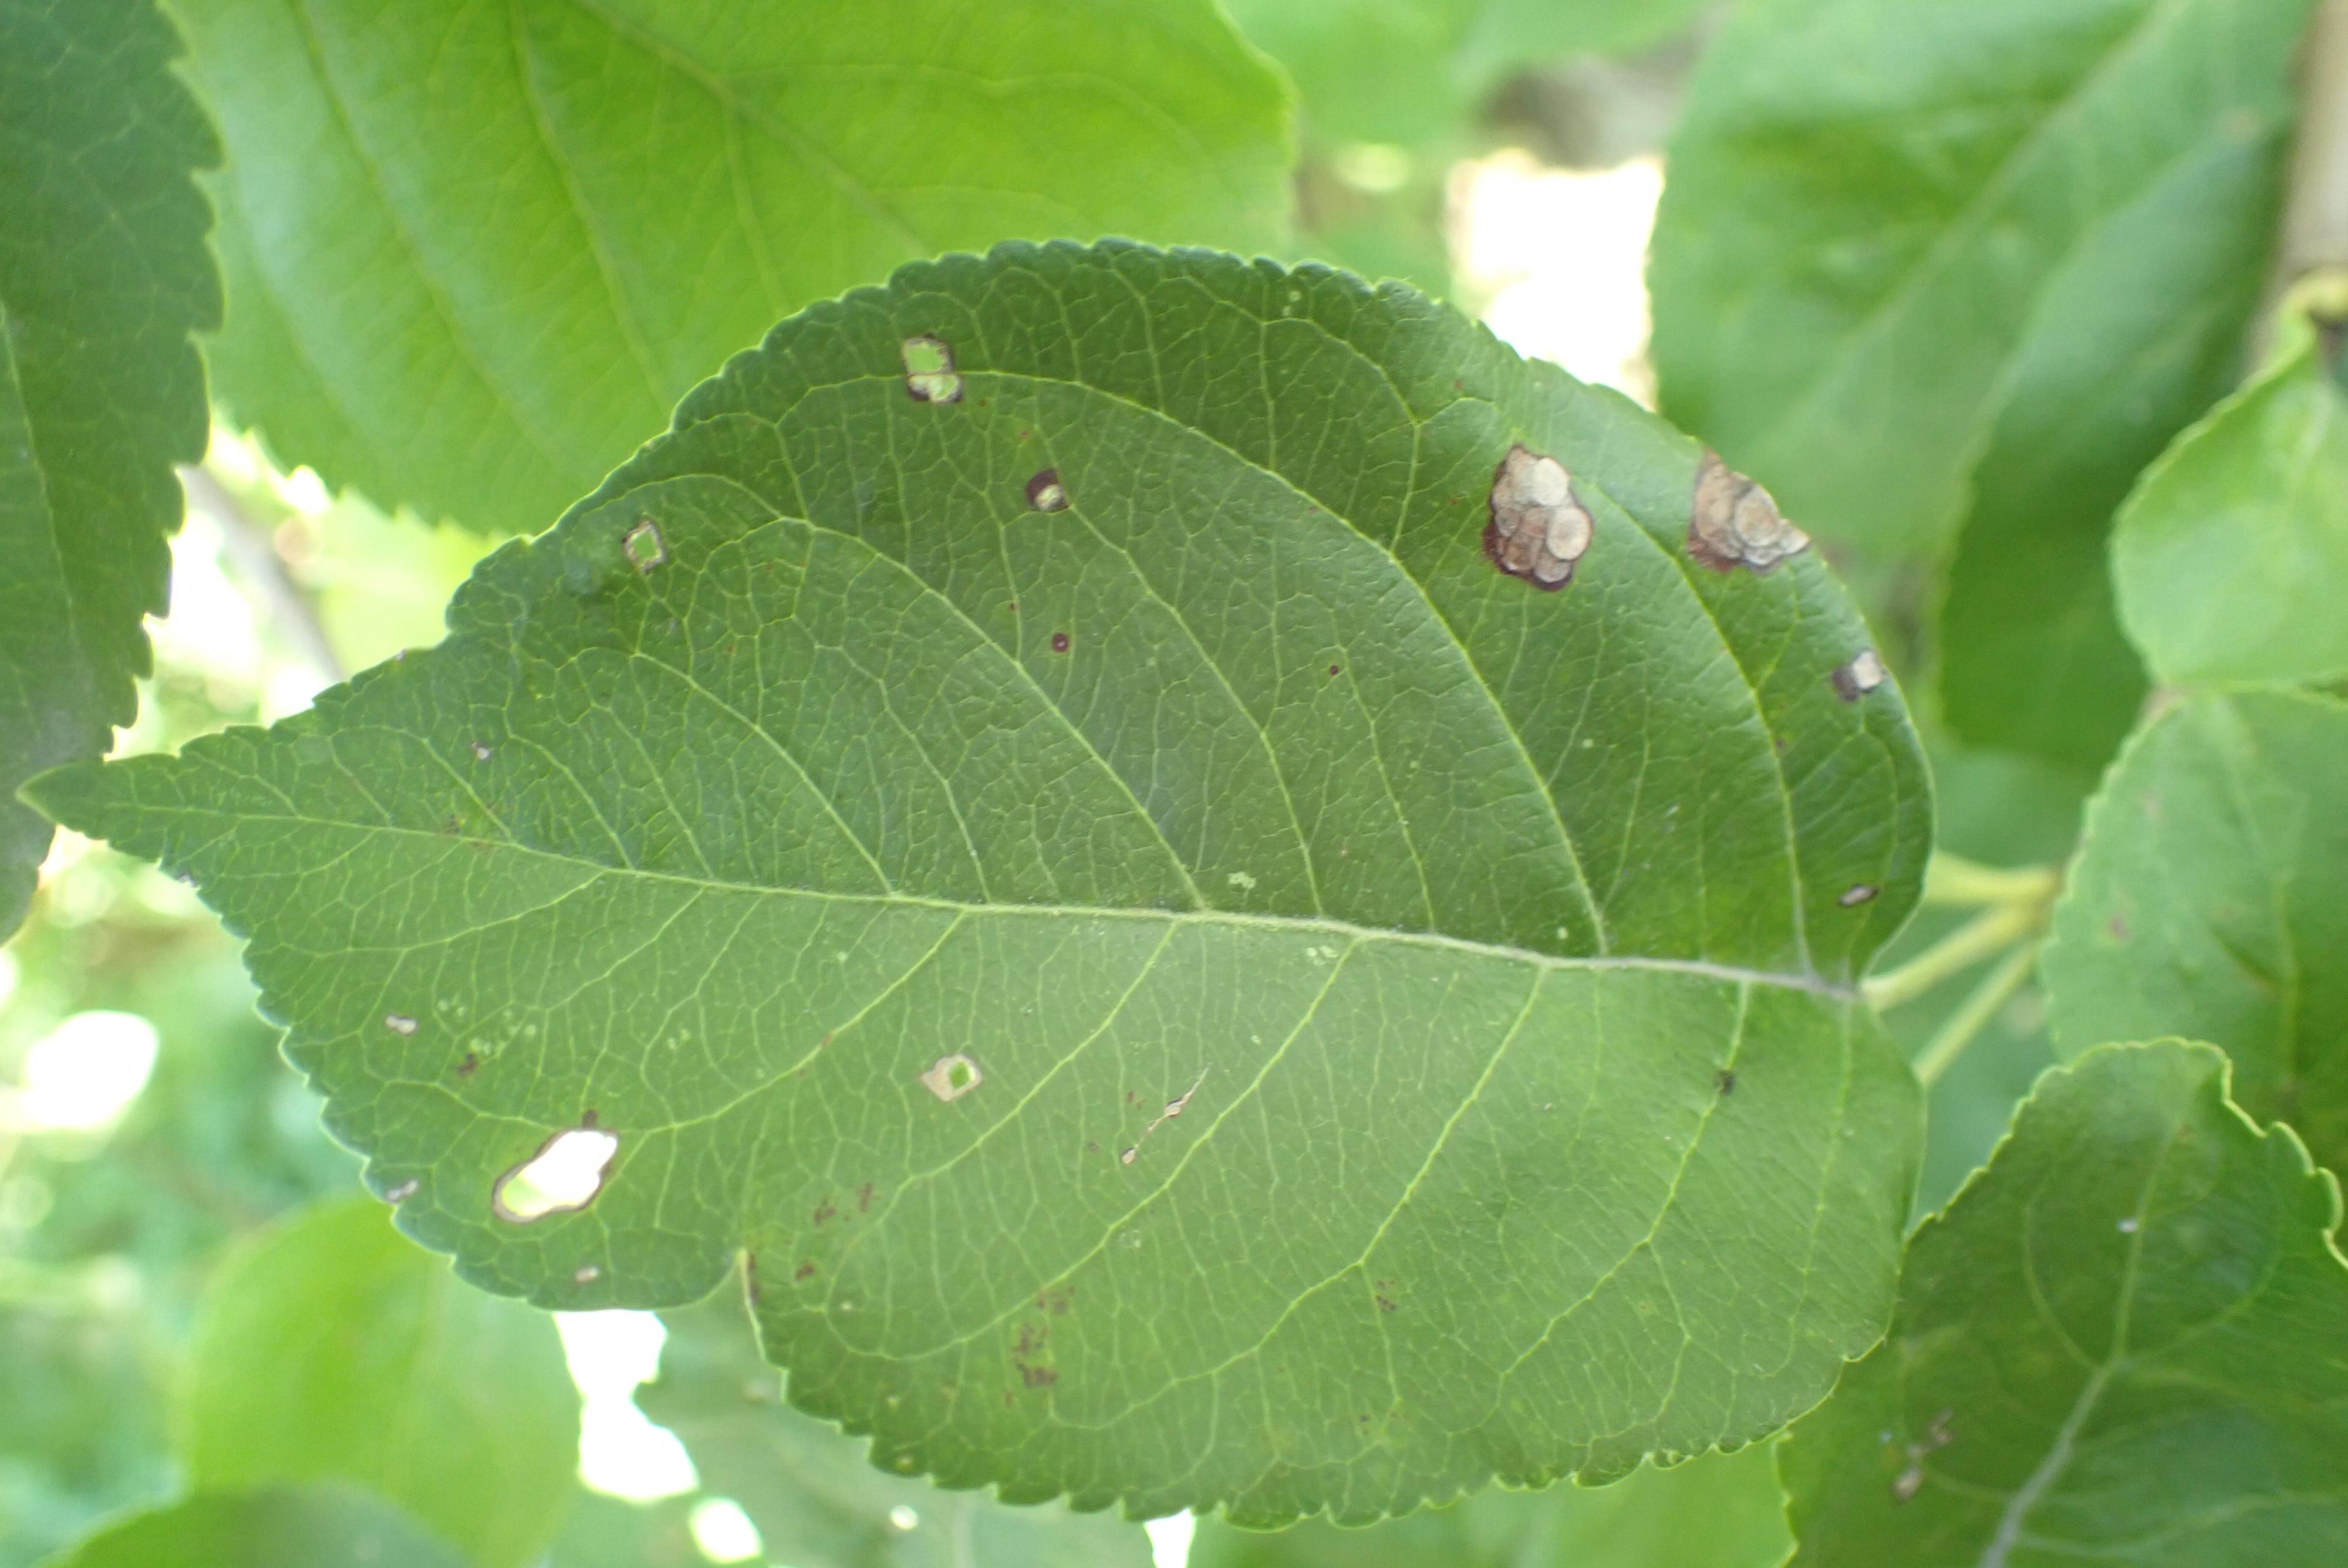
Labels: complex